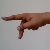
The image shows a hand gesture representing the letter 'P' in Indian Sign Language.